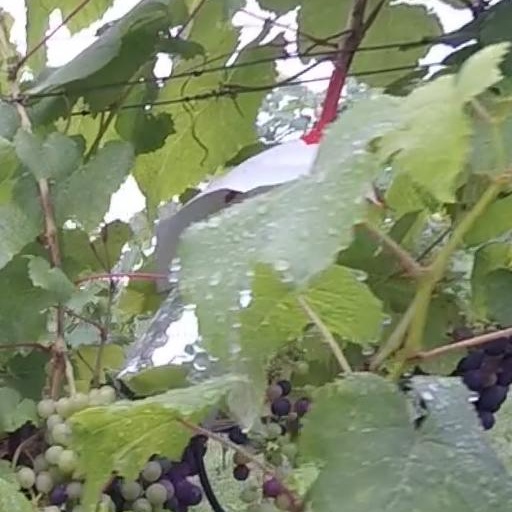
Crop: grape